2012 New Democratic Party leadership election

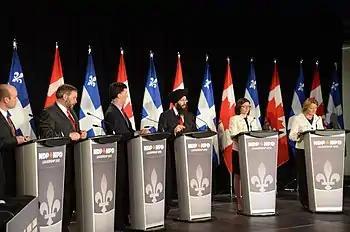
Leadership candidates debate on March 4, 2012 in Montreal.

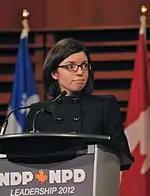
Niki Ashton

Niki Ashton has been the MP for Churchill, Manitoba since 2008. Until she announced her bid, she had been the Chair of the House of Commons Standing Committee on the Status of Women. She was also a past shadow cabinet critic for Youth, and for Rural and Community Development. Ashton is fluent in Greek, English, French, and Spanish.